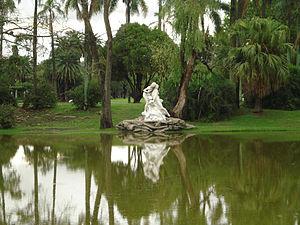
Le Paseo del Rosedal ou El Rosedal fait partie du Parc Tres de Febrero, surnommé par les porteños Bosque de Palermo. Il s'agit de l'espace vert le plus célèbre de Buenos Aires, capitale de l'Argentine. Il se trouve dans le quartier de Palermo. Sur une surface de 3,4 hectares, cette roseraie compte quelque 18 000 rosiers de plus de 1 000 variétés différentes, agrémenté de 26 bustes de poètes et d'écrivains, d'un pont et d'une pergola.
Buenos Aires [bɥenɔz‿ɛʁ] est la capitale et la ville la plus importante de l'Argentine. Les projections pour 2015 établies en 2005 estiment la population de la ville à 3 090 900 habitants. Son agglomération urbaine, le Grand Buenos Aires, compte 14 500 000 habitants. Les habitants sont appelés « Portègnes » ou « Buenos-Airiens », nom aussi donné aux habitants de la province de Buenos Aires dont ne fait pas partie la capitale fédérale. Ils sont pour la plupart d’origine espagnole ou italienne et la religion prépondérante est le catholicisme.